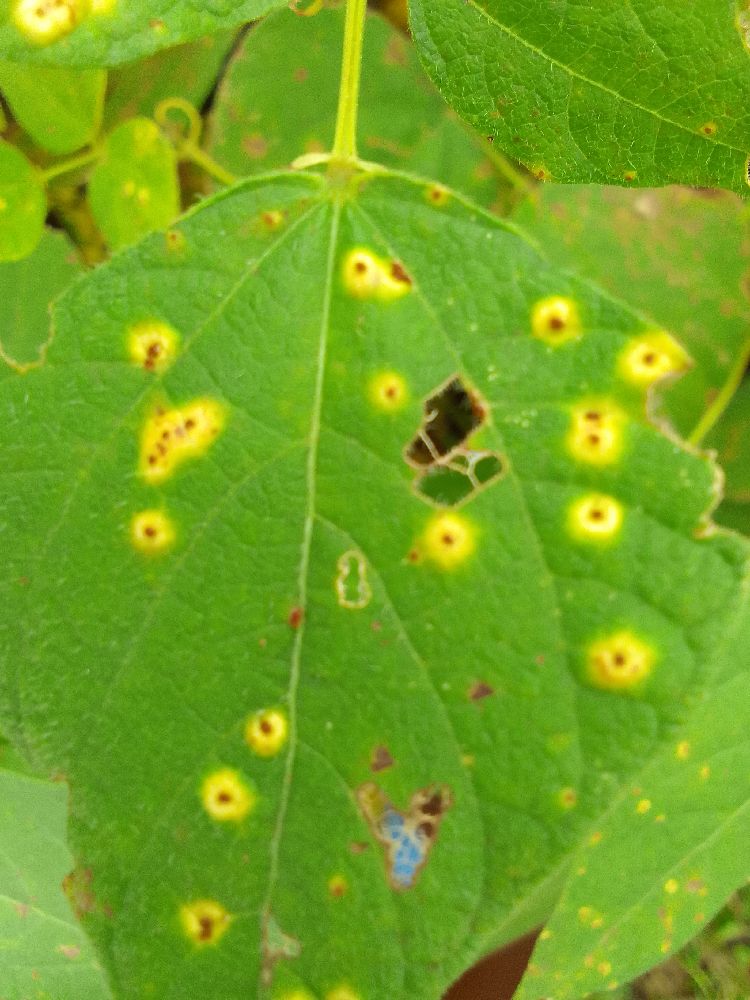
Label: rust